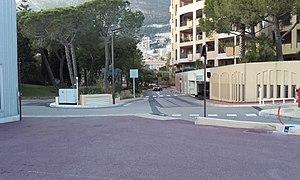
Gouvernement princier, Principauté de Monaco. La route l'énergie de demain, dite route solaire Réalisateur wattway - Colas. Puissance électrique instantanée
Une route solaire est une route utilisée comme capteur solaire, thermique et/ou photovoltaïque.